Nigeria

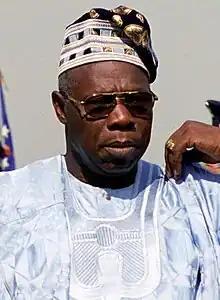

Babangida legalized the formation of political parties and formed the two-party system with the Social Democratic Party and National Republican Convention ahead of the 1992 general elections. He urged all Nigerians to join either of the parties, which Chief Bola Ige referred to as "two leper hands". The 1993 presidential election held on 12 June was the first since the military coup of 1983. The results, though not officially declared by the National Electoral Commission, showed the duo of Moshood Abiola and Baba Gana Kingibe of the Social Democratic Party defeated Bashir Tofa and Sylvester Ugoh of the National Republican Convention by over 2.3 million votes. However, Babangida annulled the elections, leading to massive civilian protests that effectively shut down the country for weeks. In August 1993, Babangida finally kept his promise to relinquish power to a civilian government but not before appointing Ernest Shonekan head of an interim national government. Babangida's regime has been considered the most corrupt and responsible for creating a culture of corruption in Nigeria.